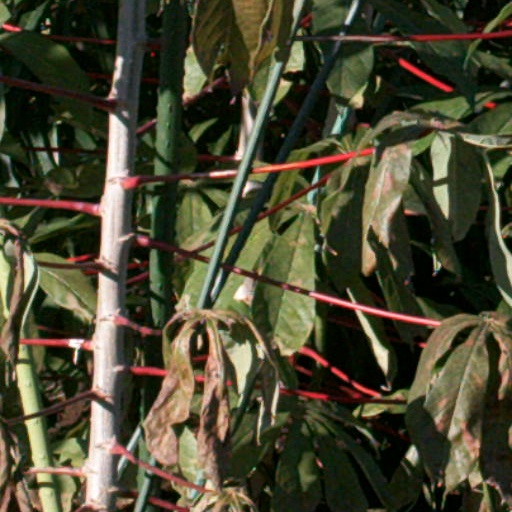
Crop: cassava